Dynamq

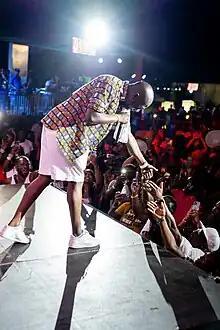
Dynamq

Dynamq was born in a family of seven children. He grew up in a refugee camp in Kenya known as Kakuma, having had to flee the civil war in his native Sudan. He joined the world music collective One World Tribe at 18 and developed his stage presence. His love for music came from attending Sunday school. He got himself involved with Jamaican music while at the camp. His affiliation with sound systems began with the Shashamane set. After relocating to Kansas City, Missouri he formed Dynamq 10 years ago and has competed in several sound clashes.